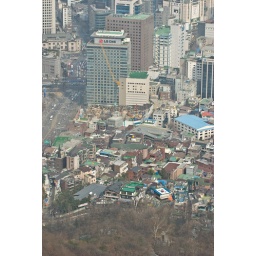
It was overcast in Seoul and the windows on the tower were very dirty :-(